Antoine Pinay

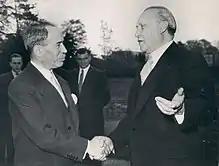
Antoine Pinay with then German Chancellor Konrad Adenauer in 1955

In 1952/53 he was one of the founders of Le Cercle Pinay, a secret invitation-only foreign policy forum for conservatives. In 1955, he was one of the participants of the Messina Conference, which would lead to the Treaty of Rome in 1957.